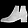
Label: Ankle boot